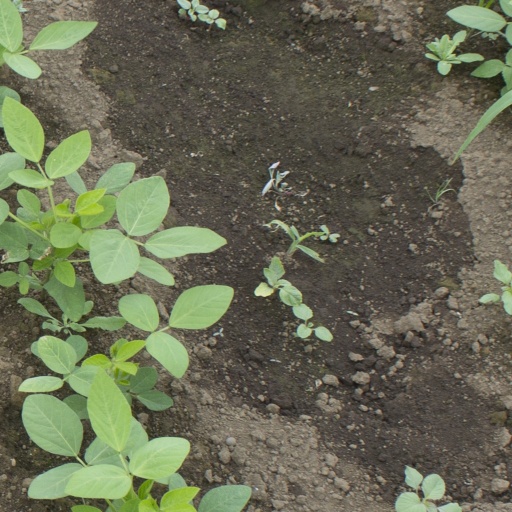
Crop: soybean